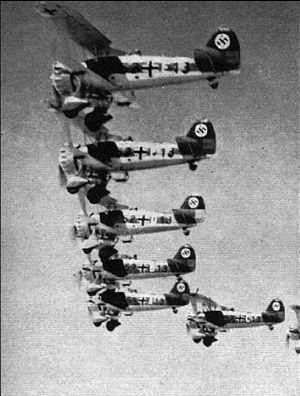
Le Henschel Hs 123 est un avion militaire de l'entre-deux-guerres allemand, qui demeura en service durant la Seconde Guerre mondiale. Ce fut le dernier sesquiplan de combat de la Luftwaffe.